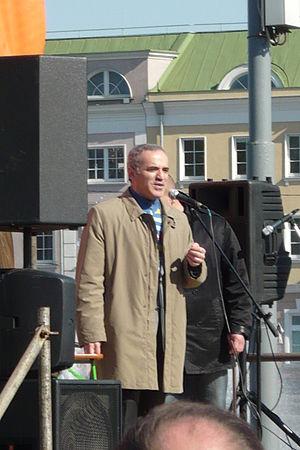
Garry Kimovitch Kasparov, né le 13 avril 1963 à Bakou, est un joueur d'échecs soviétique puis russe. En exil depuis 2013, il a acquis la nationalité croate en 2014 et vit aujourd'hui à New York.